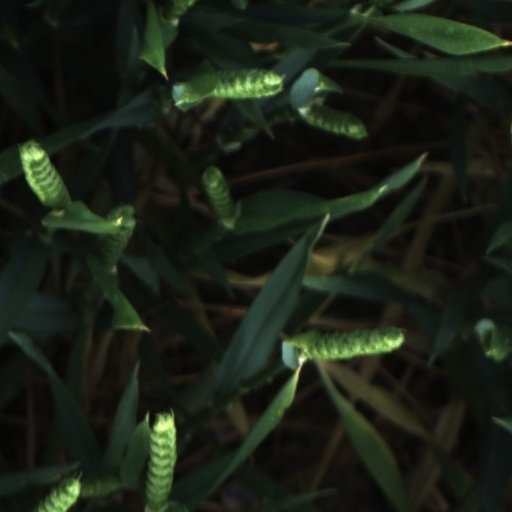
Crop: wheat